Capture of the Grand Mughal Fleet

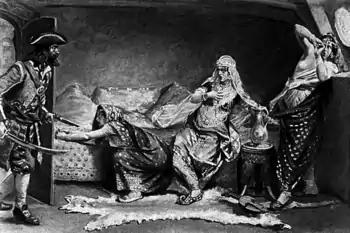
An early 20th-century painting depicting Captain Every's encounter with Emperor Aurangzeb's granddaughter and her retinue

For Trott, this proved a tempting offer. The Nine Years' War had been raging for eight years, and the island, which the Royal Navy had not visited in several years, was perilously underpopulated. Trott knew that the French had recently captured Exuma, to the southeast, and were now headed for New Providence. With only sixty or seventy men living in the town, half of whom served guard duty at any one time, there was no practical way to keep Nassau's twenty-eight cannons fully manned. However, if "Fancy"s crew stayed in Nassau it would more than double the island's male population, while the very presence of the heavily armed ship in the harbor might deter a French attack. On the other hand, turning away "Bridgeman" might spell disaster if his intentions turned violent, as his crew of 113 (plus ninety slaves) would easily defeat the island's inhabitants. Lastly, there was also the bribe to consider, which was three times Trott's annual salary of £300.